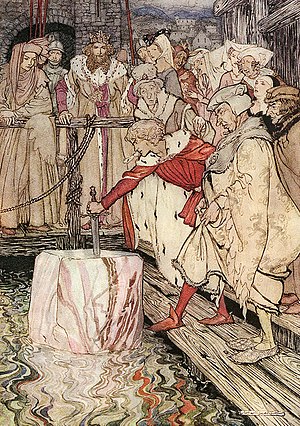
Den hellige gral / Perceval og Fiskerkongen / Anden del: Merlins historie
Galahad trækker sværdet ud af stenen. Arthur Rackham.
Den hellige gral er i kristen mytologi en skål eller et bæger benyttet af Jesus ved den sidste nadver. Ifølge legenden benyttede Josef fra Arimatæa den til at opsamle noget af Jesu blod ved korsfæstelsen, hvad der gav gralen nogle af dens mirakuløse egenskaber. Han tog så gralen med til England, hvor han angiveligt grundlagde en orden af gral-vogtere. Søgen efter gralen er et tilbagevendende tema i Arthur-legenden og andre middelalderlegender. At legenden blev så populær på de britiske øer, kan skyldes en keltisk legende om en gryde med magiske evner. Et eksempel på kelternes hellige kar er Gundestrupkarret, fundet i Danmark. Ifølge andre sagn skal gralen stamme fra dronningen af Saba, som forærede den til kong Salomo. Senere skulle så Nikodemus have fået fat i den og foræret den til Kristus.